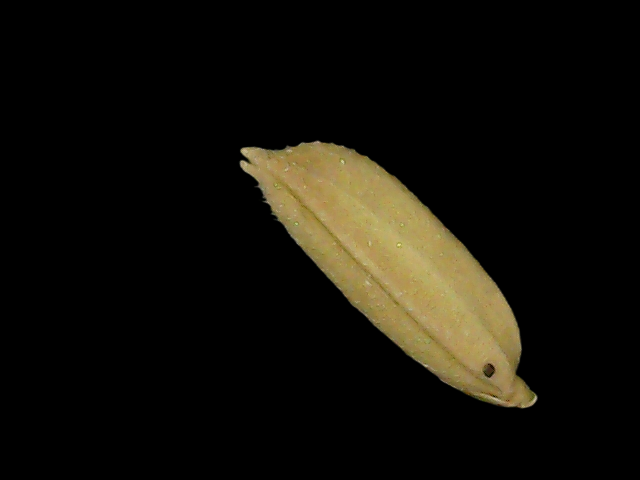
Rice variety: Bd85